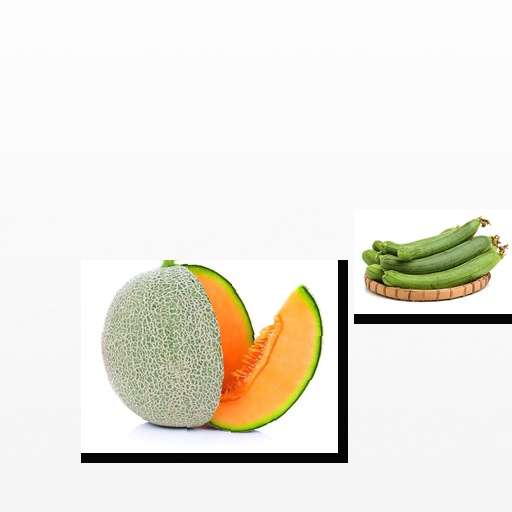
Food items: cantaloupe, ridge_gourd